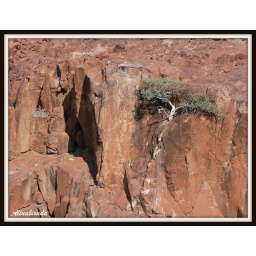
A tree inside the rocks in Namibia.